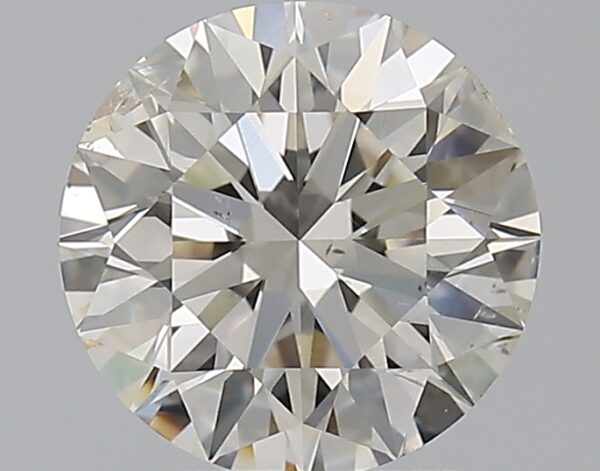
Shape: round
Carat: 1.79
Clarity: SI2
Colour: J
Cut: EX
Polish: EX
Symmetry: EX
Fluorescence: ST
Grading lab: GIA
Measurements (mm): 7.72 x 7.77 x 4.83